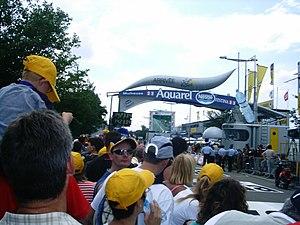
La 9ᵉ étape du Tour de France 2005 du 10 juillet 2005 a relié la ville de Gérardmer dans les Vosges à Mulhouse en Alsace.